Niya (mythology)

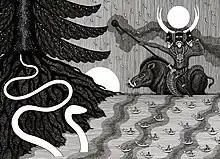
"Nyja", Marek Hapon, 2017

Niya (Polish: Nyja , Nija , Latin: Nya) is a Lechitic god of the underworld of unknown sex, whose exact functions are unknown. Niya is mentioned together with other gods worshipped by Poles, such as Yesha, Łada, or Devana. Niya's cult may be demonstrated by the sayings "Go to Niye" ("pójść do Nyje") and "Dwell in Nya" ("bydlić w Nyi") collected by Polish ethnographer Aleksander Brückner. In recent years, the confidence in the authenticity of Niya has increased in the scientific community.